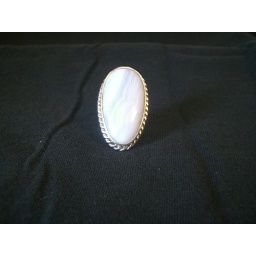
lace agate stone surrounded by sterling silver frame. Ring front measures 1.5'' long. size 7. $25.